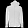
Label: Coat